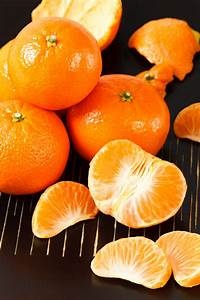
Label: mandarine